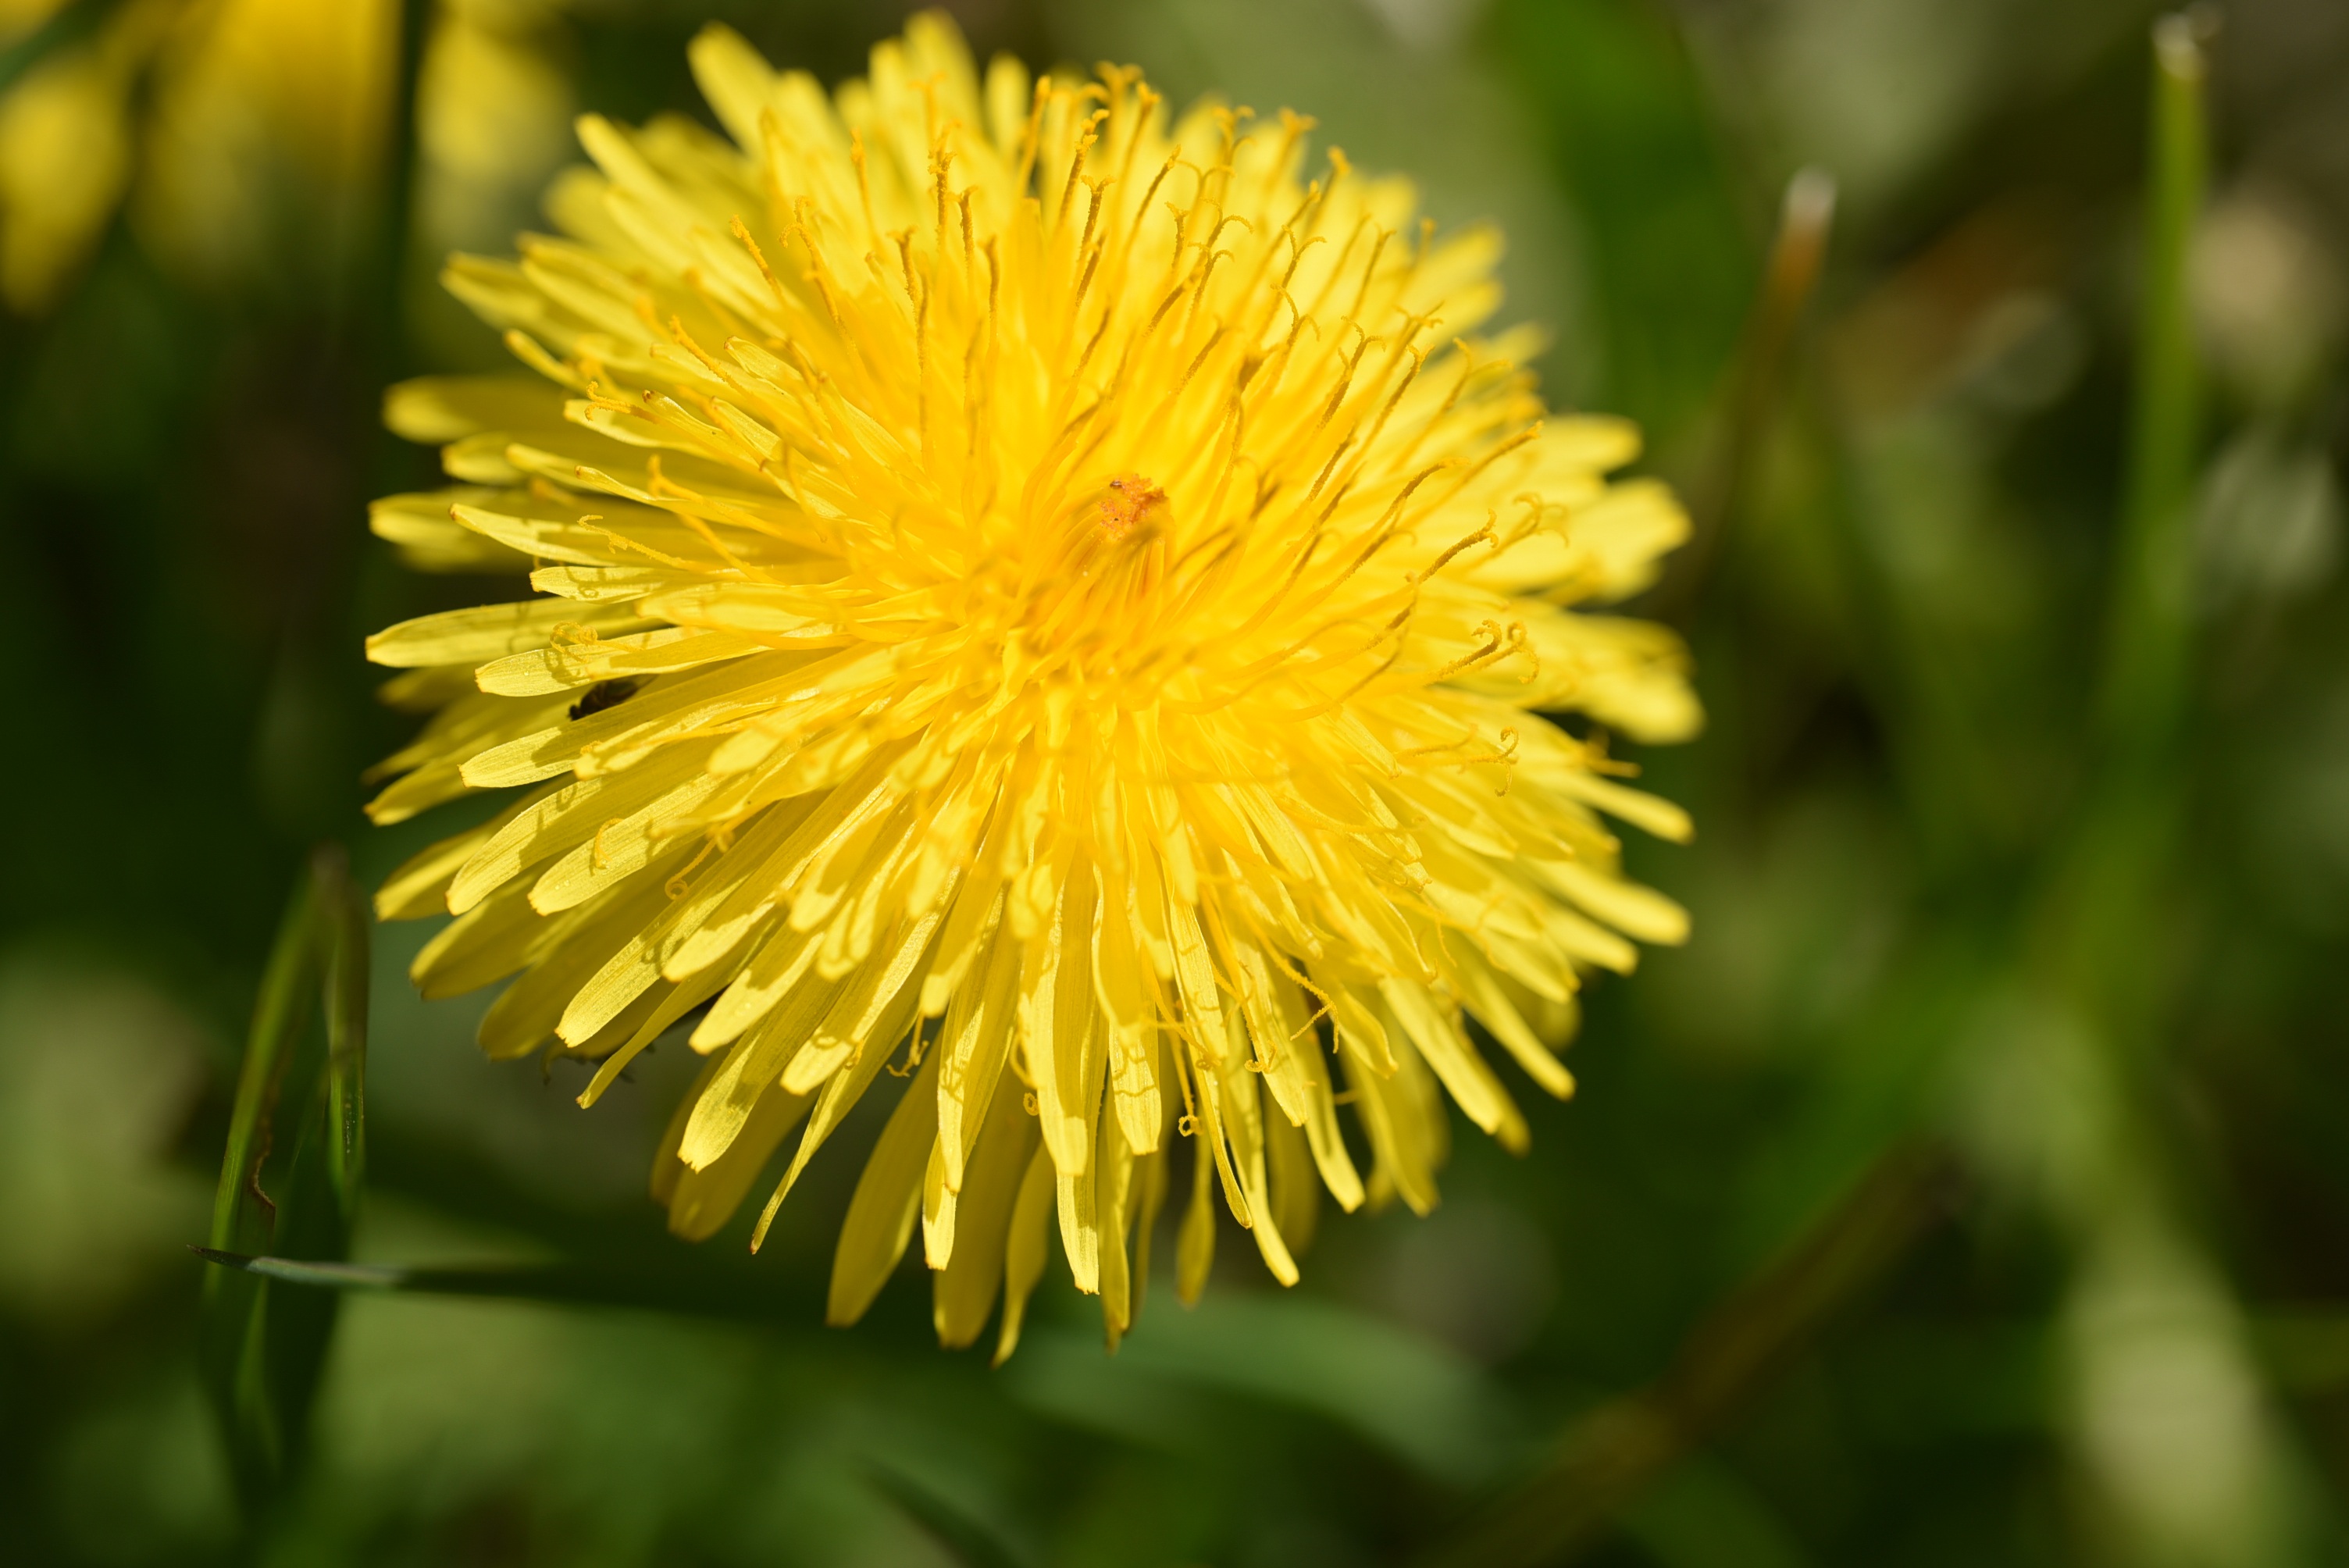
landscape, nature, blossom, plant, meadow, dandelion, flower, petal, bloom, summer, daisy, botany, yellow, flora, yellow flower, wildflower, close up, macro photography, spring awakening, flowering plant, daisy family, plant stem, land plant